Buffalo Bill Center of the West

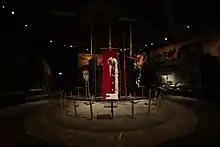
Headdresses from Plains Indians of the 1800s

The museum features the stories and objects of Plains Indian people, their cultures, traditions, values and histories, as well as the contexts of their lives today. The first curator was George Horse-Capture, an enrolled member of the A'aninin tribe. The majority of the collection is from the early reservation period, ca. 1880–1930. It contains artifacts primarily from Northern Plains tribes, such as the Arapaho, Lakota, Crow, Cheyenne, Blackfeet and Pawnee. The holdings also include important contemporary objects, ranging from abstract art to star quilts.